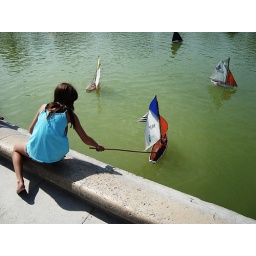
a girl pushes out her boat at the lake in the jardin du luxembourg, paris